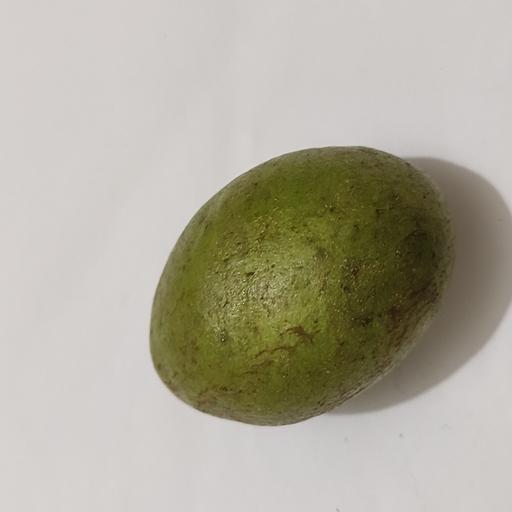
Crop type: Olive